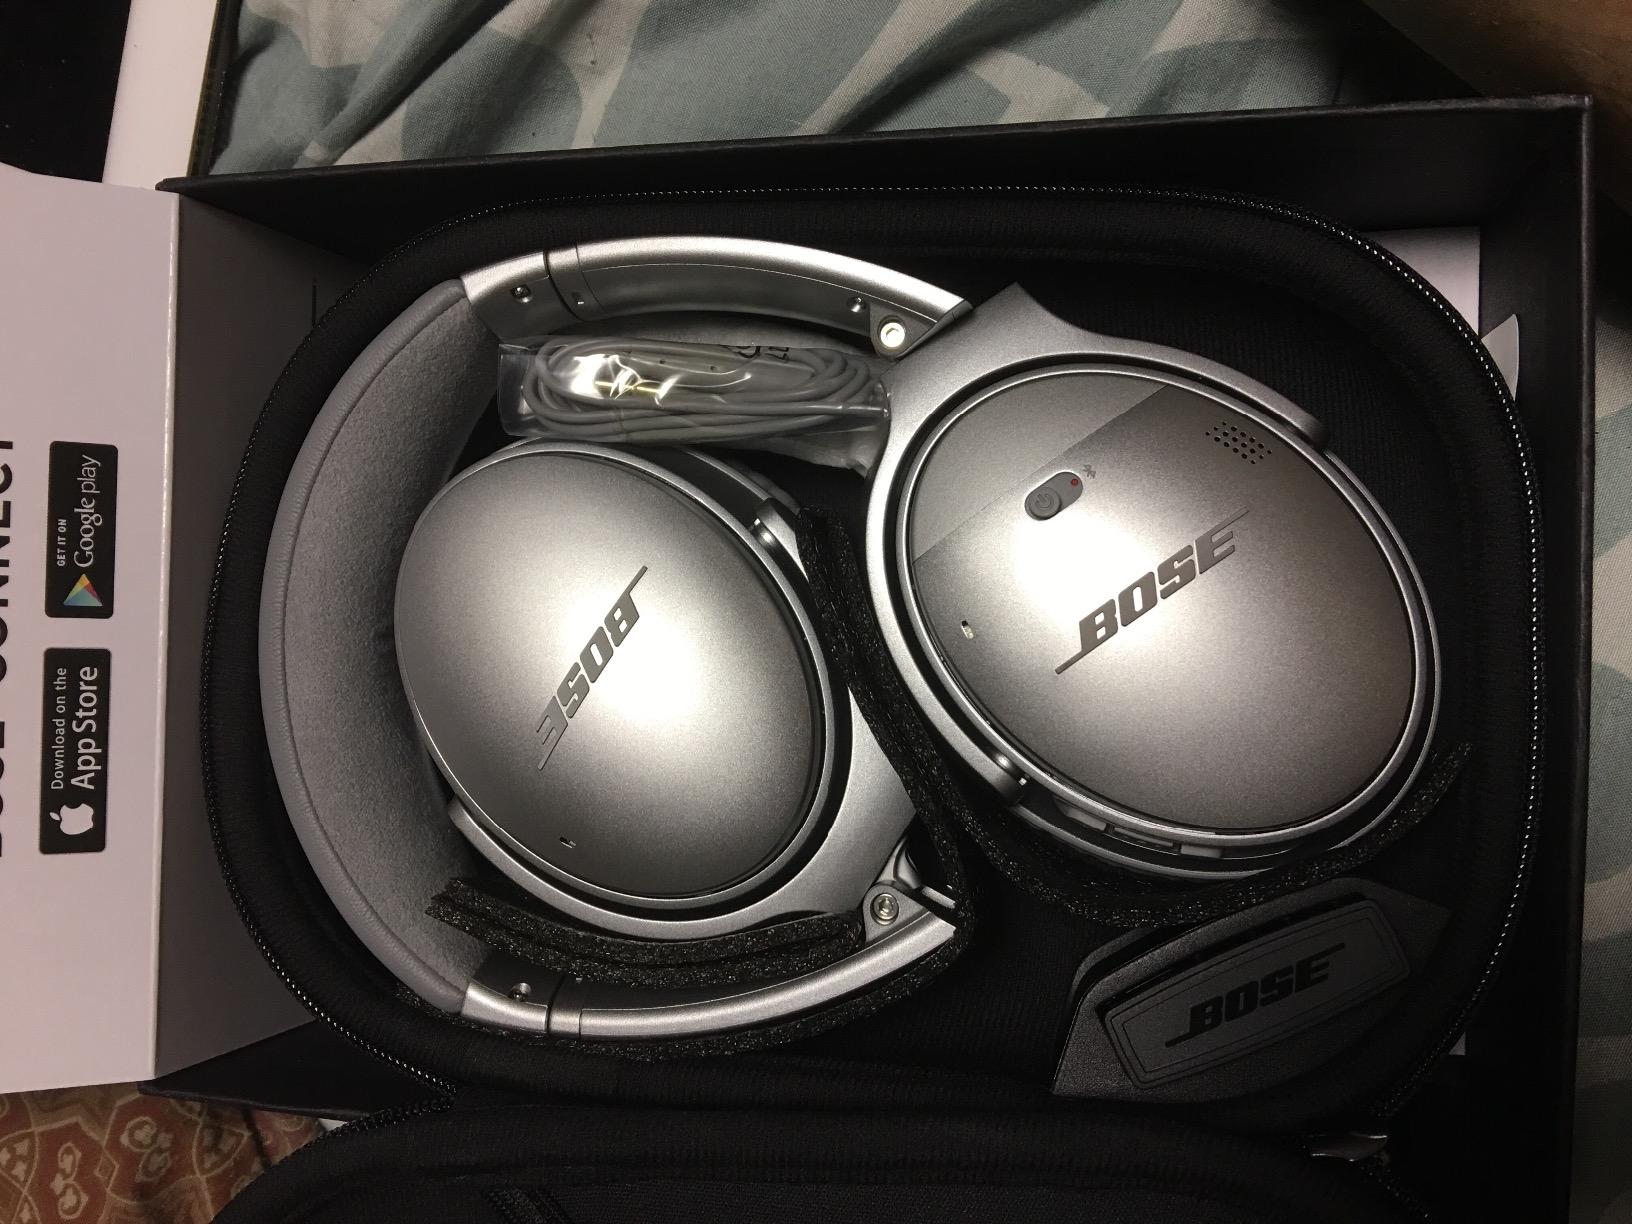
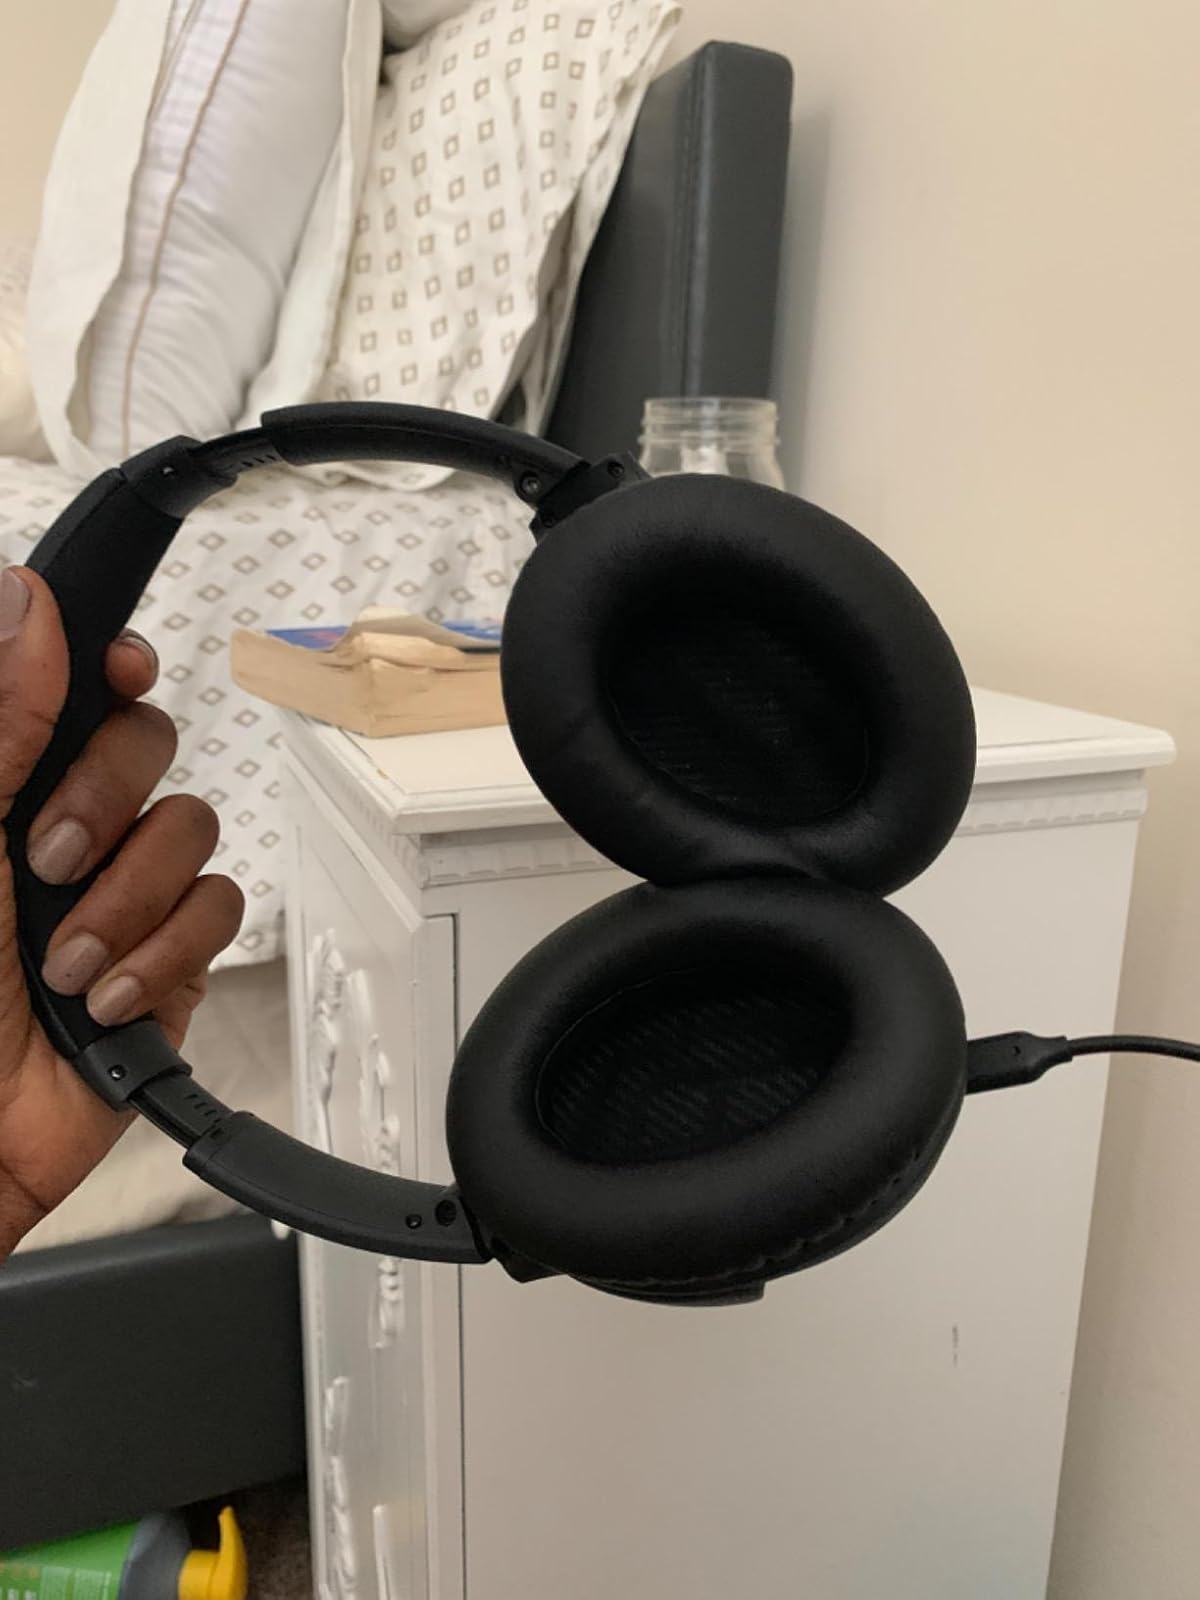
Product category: headphones
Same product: no